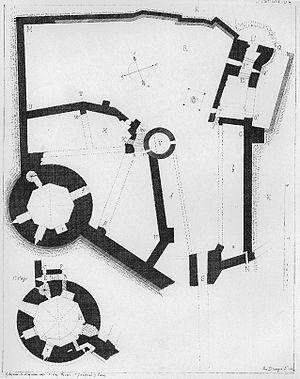
Plan du château de Langoiran